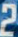
Number: 2